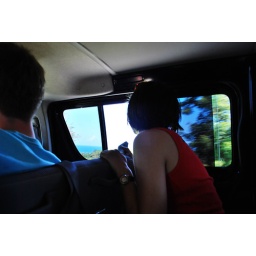
window in car